Princeton University Chapel

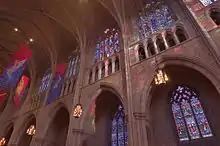
The interior south wall of the nave. James Madison is shown in brown and royal blue in the rightmost panel of the upper right window.

The chapel's iconography consists of over of stained glass as well as stonework and wood carvings. Albert M. Friend, a faculty member in Princeton's Department of Art and Archaeology and an expert on medieval art, was the primary planner of the iconography, with the support and assistance of Hibben, Cram, and others. A devout Christian, Friend shared Hibben's goal of persuading Princeton students to choose lives of Christian observance and sought with the chapel's iconography, in Milliner's words, "to carefully dismantle materialist objections to Christian faith and to articulate Princeton's synthesis between Christian faith and modern thought." Kessler calls the stained glass "a "summa" of the heritage of Christianity up to the early twentieth century."